Pablo Picasso

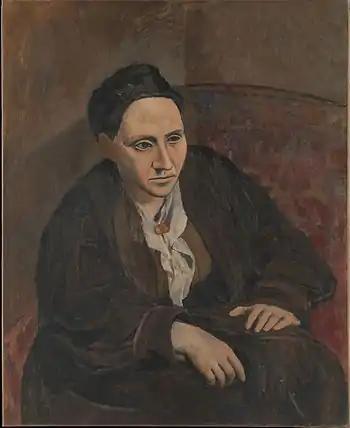
"Portrait of Gertrude Stein", 1906, Metropolitan Museum of Art, New York City. When someone commented that Stein did not look like her portrait, Picasso replied, "She will".

Picasso was born at 23:15 on 25 October 1881, in the city of Málaga, Andalusia, in southern Spain. He was the first child of José Ruiz y Blasco (1838–1913) and María Picasso y López. Picasso's family was of middle-class background. His father was a painter who specialized in naturalistic depictions of birds and other game. For most of his life, Ruiz was a professor of art at the School of Crafts and a curator of a local museum.